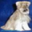
Label: dog